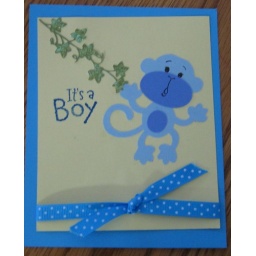
A monkey invitation for a very cute little boy who was adopted by very grateful parents.